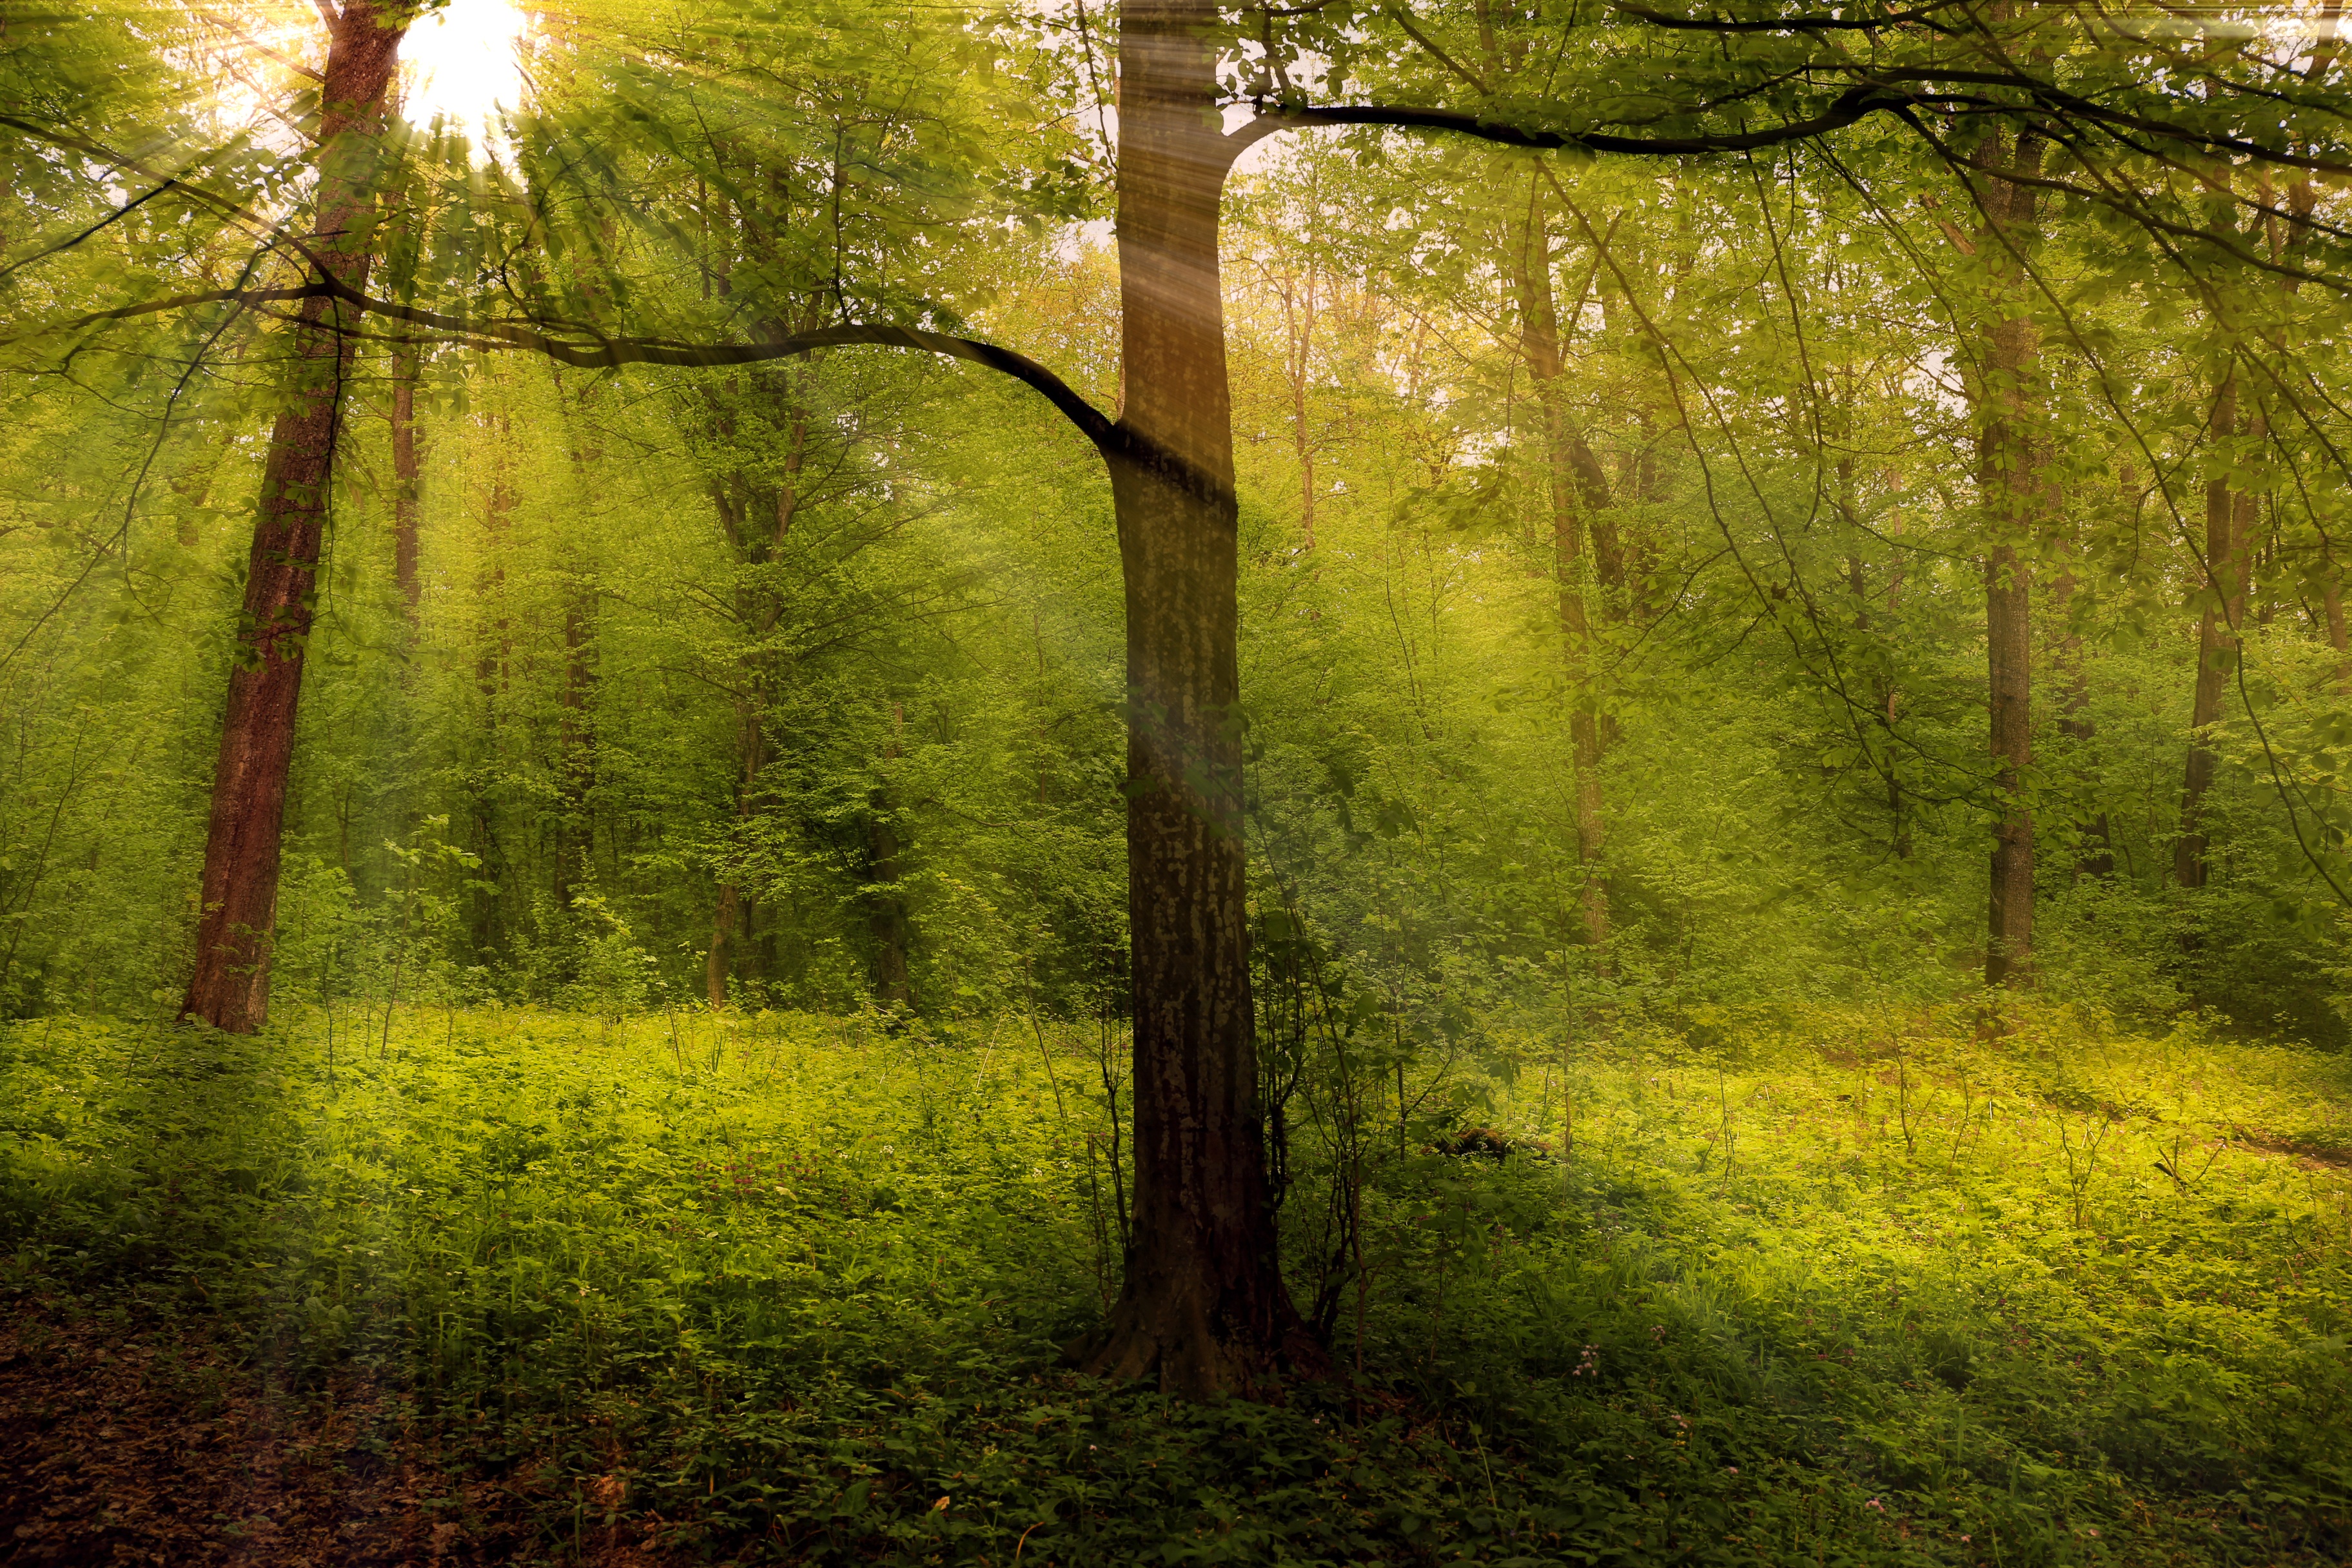
landscape, tree, nature, forest, outdoor, branch, light, plant, mist, meadow, sunlight, morning, leaf, spring, green, autumn, season, woods, deciduous, rays, grove, woodland, habitat, ecosystem, forest landscape, old growth forest, natural environment, atmospheric phenomenon, woody plant, temperate broadleaf and mixed forest